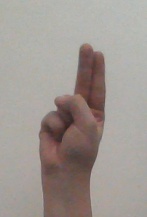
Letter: taa